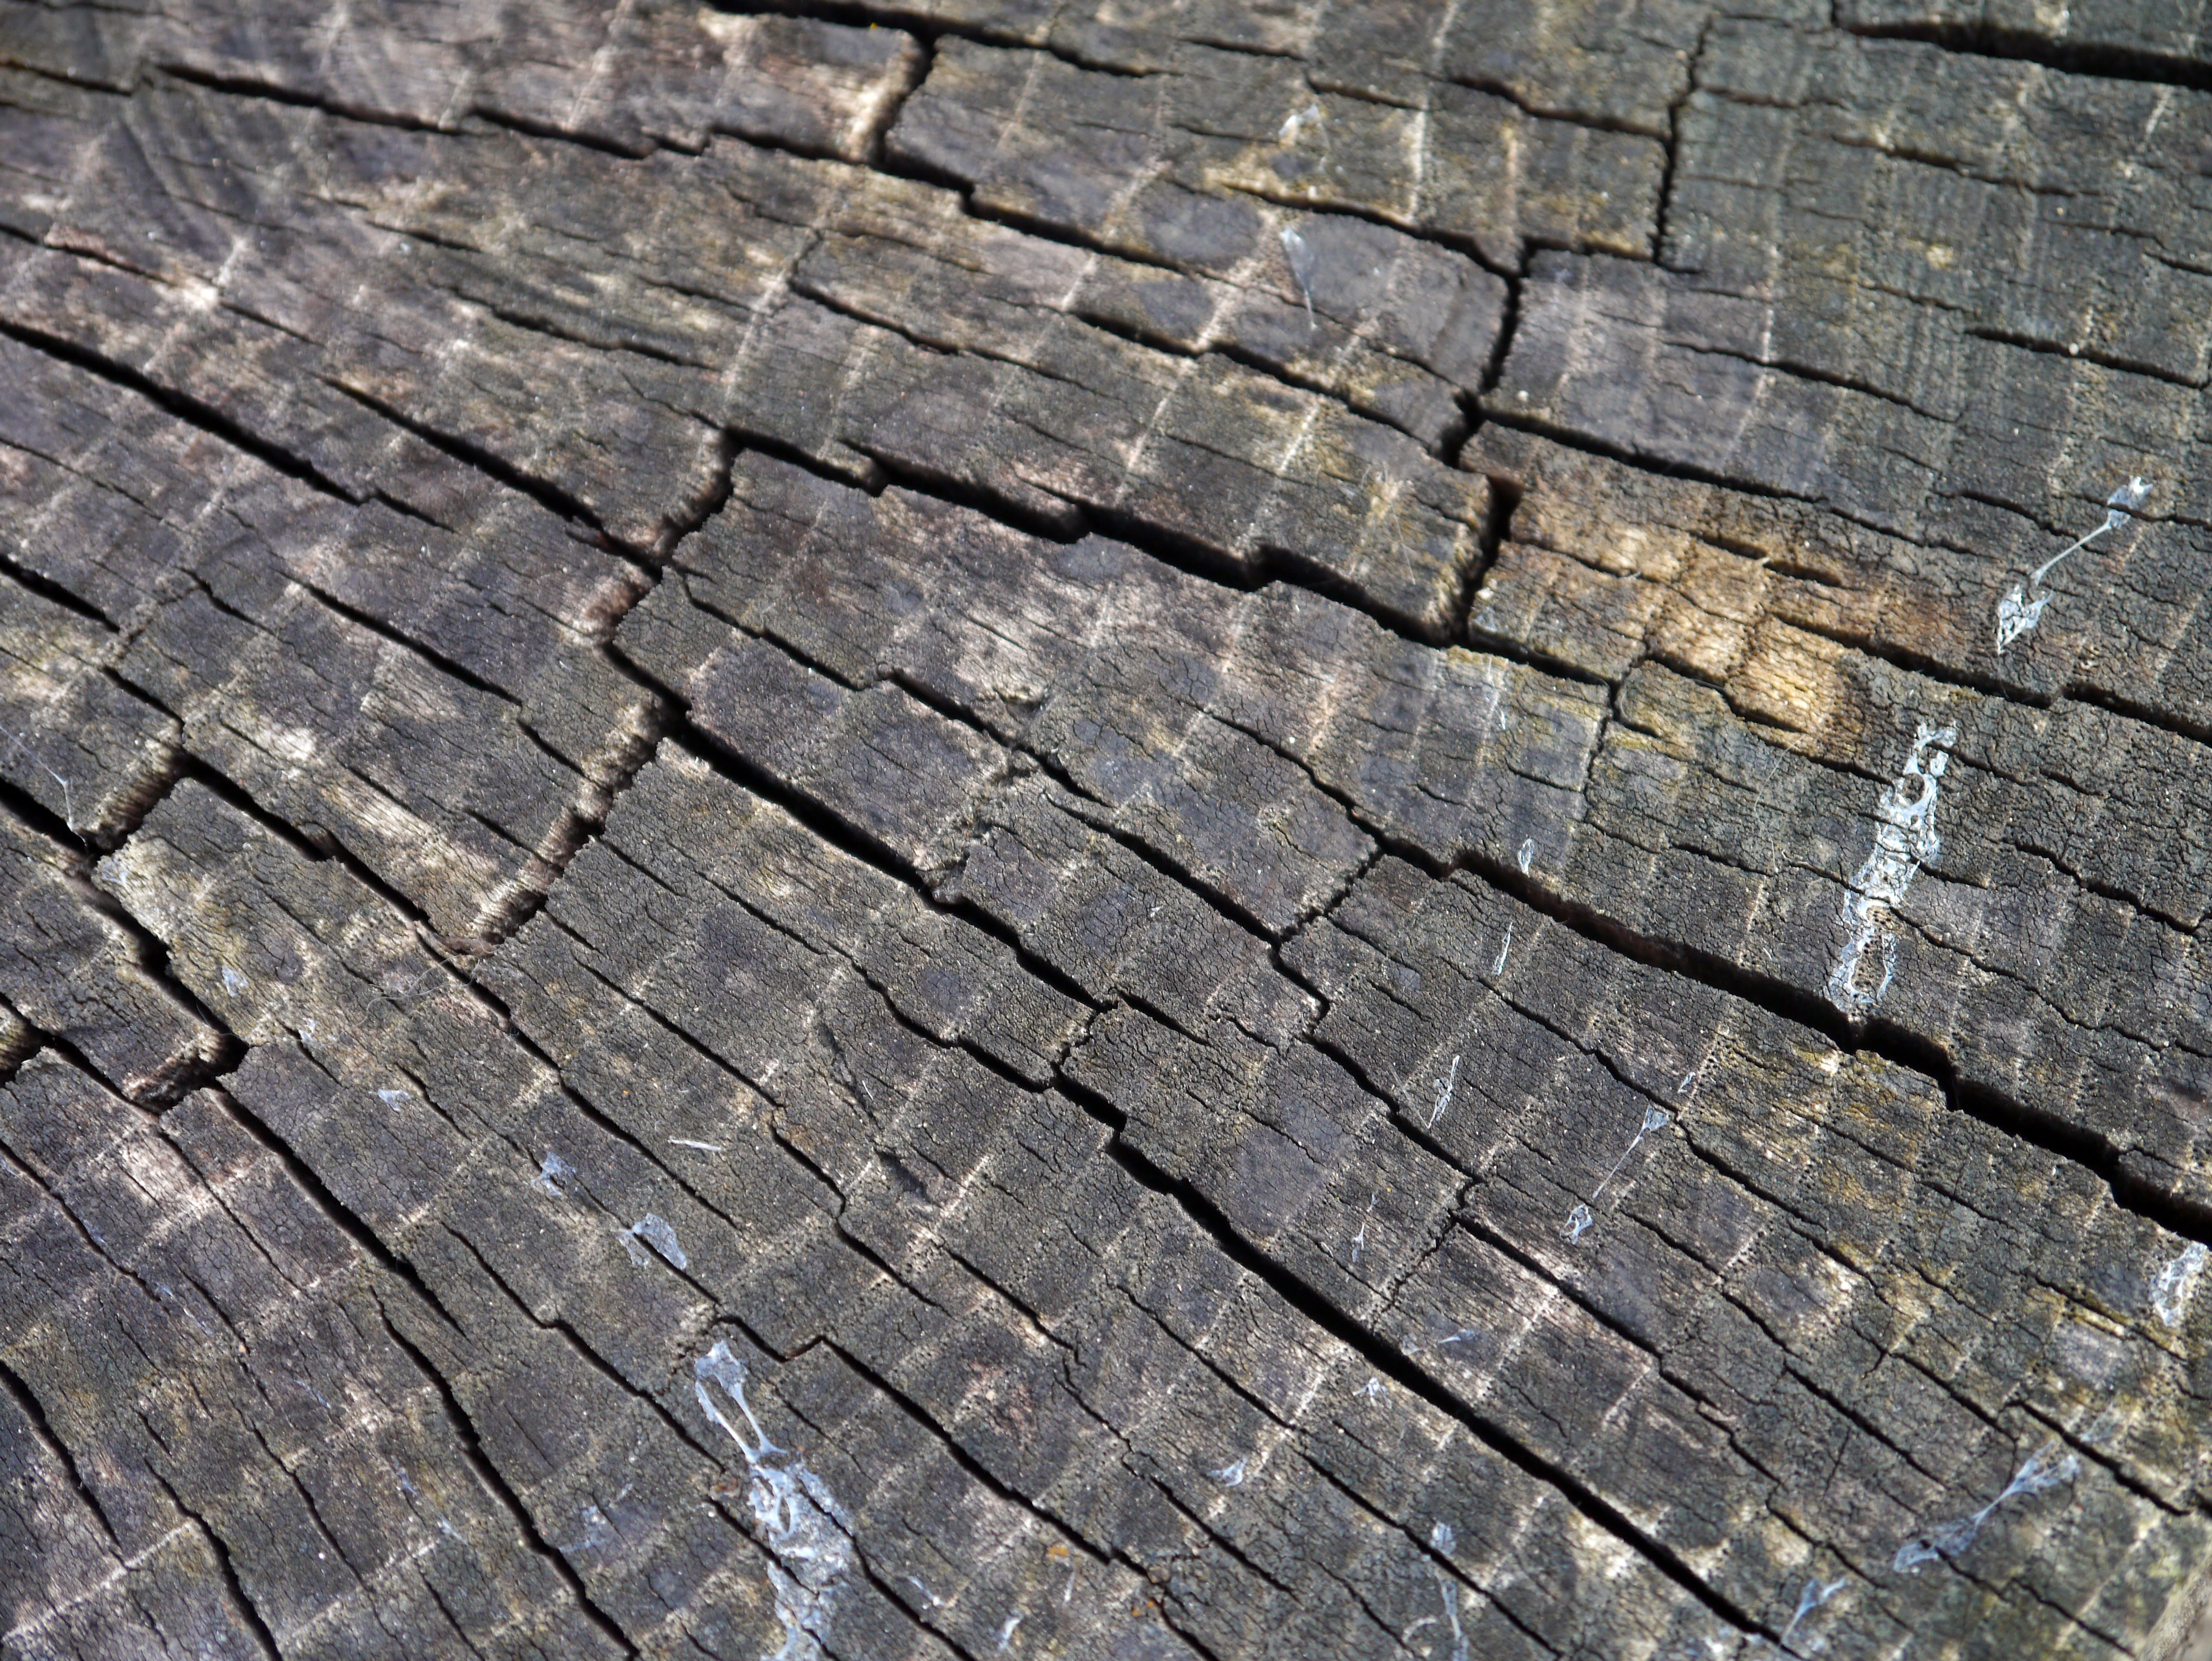
tree, wood, grain, texture, floor, roof, cobblestone, wall, asphalt, soil, rough, stone wall, brick, lumber, material, woodgrain, timber, brickwork, flooring, road surface, outdoor structure